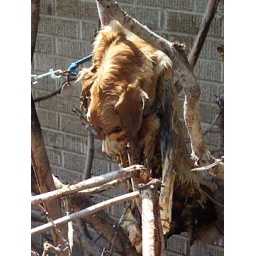
The agony this dog experienced is clearly etched on its face (and in my memory).